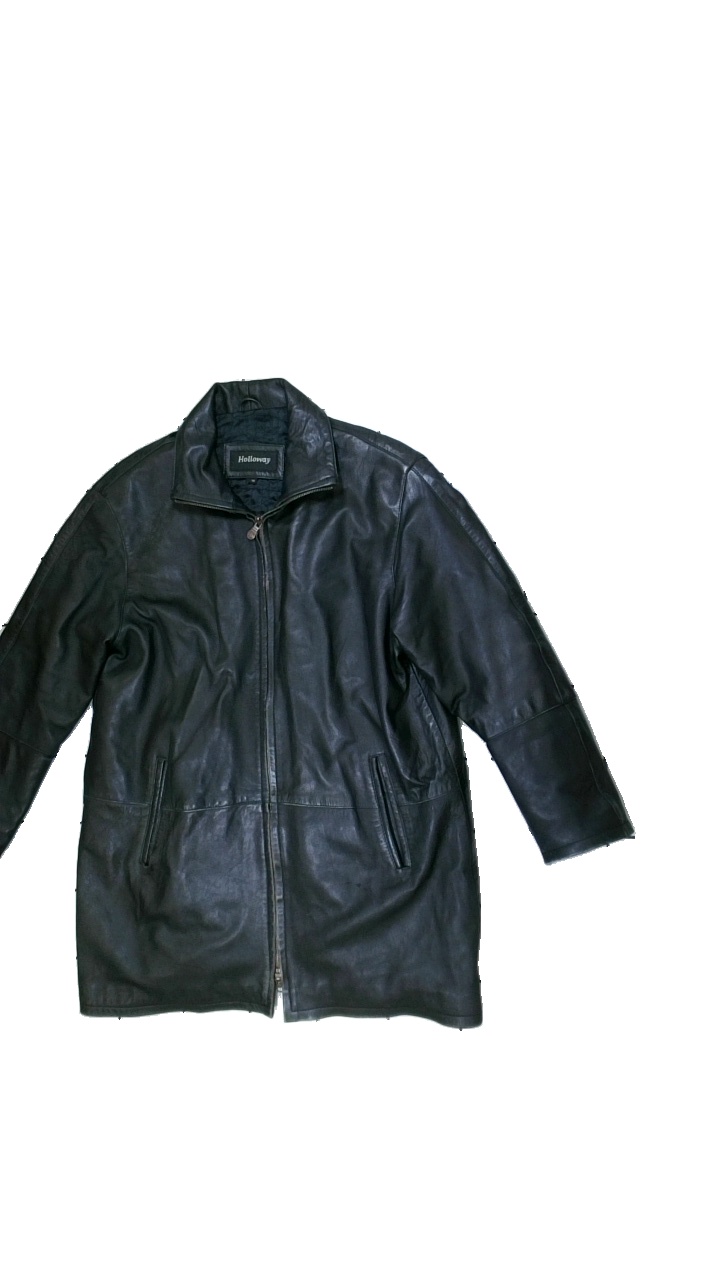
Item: Jacket (Men)
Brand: Hollyway
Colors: Black
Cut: Regular
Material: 100%leather
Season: Winter
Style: Leather
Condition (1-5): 3
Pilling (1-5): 4
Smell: Minor
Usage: Export
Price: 150-250